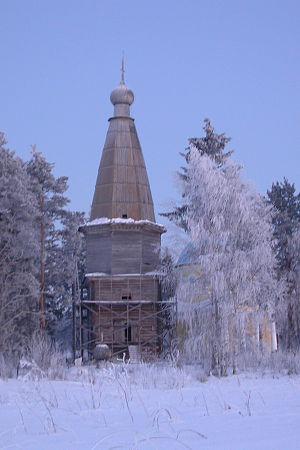
Kazakovo ou Bolchaïa Chalga est un village du raïon de Kargopol, oblast d'Arkhangelsk. Il fait partie du territoire municipal de peuplement de Pavlovskoa à l'est de la ville de Kargopol. Une église en bois de la Nativité-du-Christ est située dans ce village.